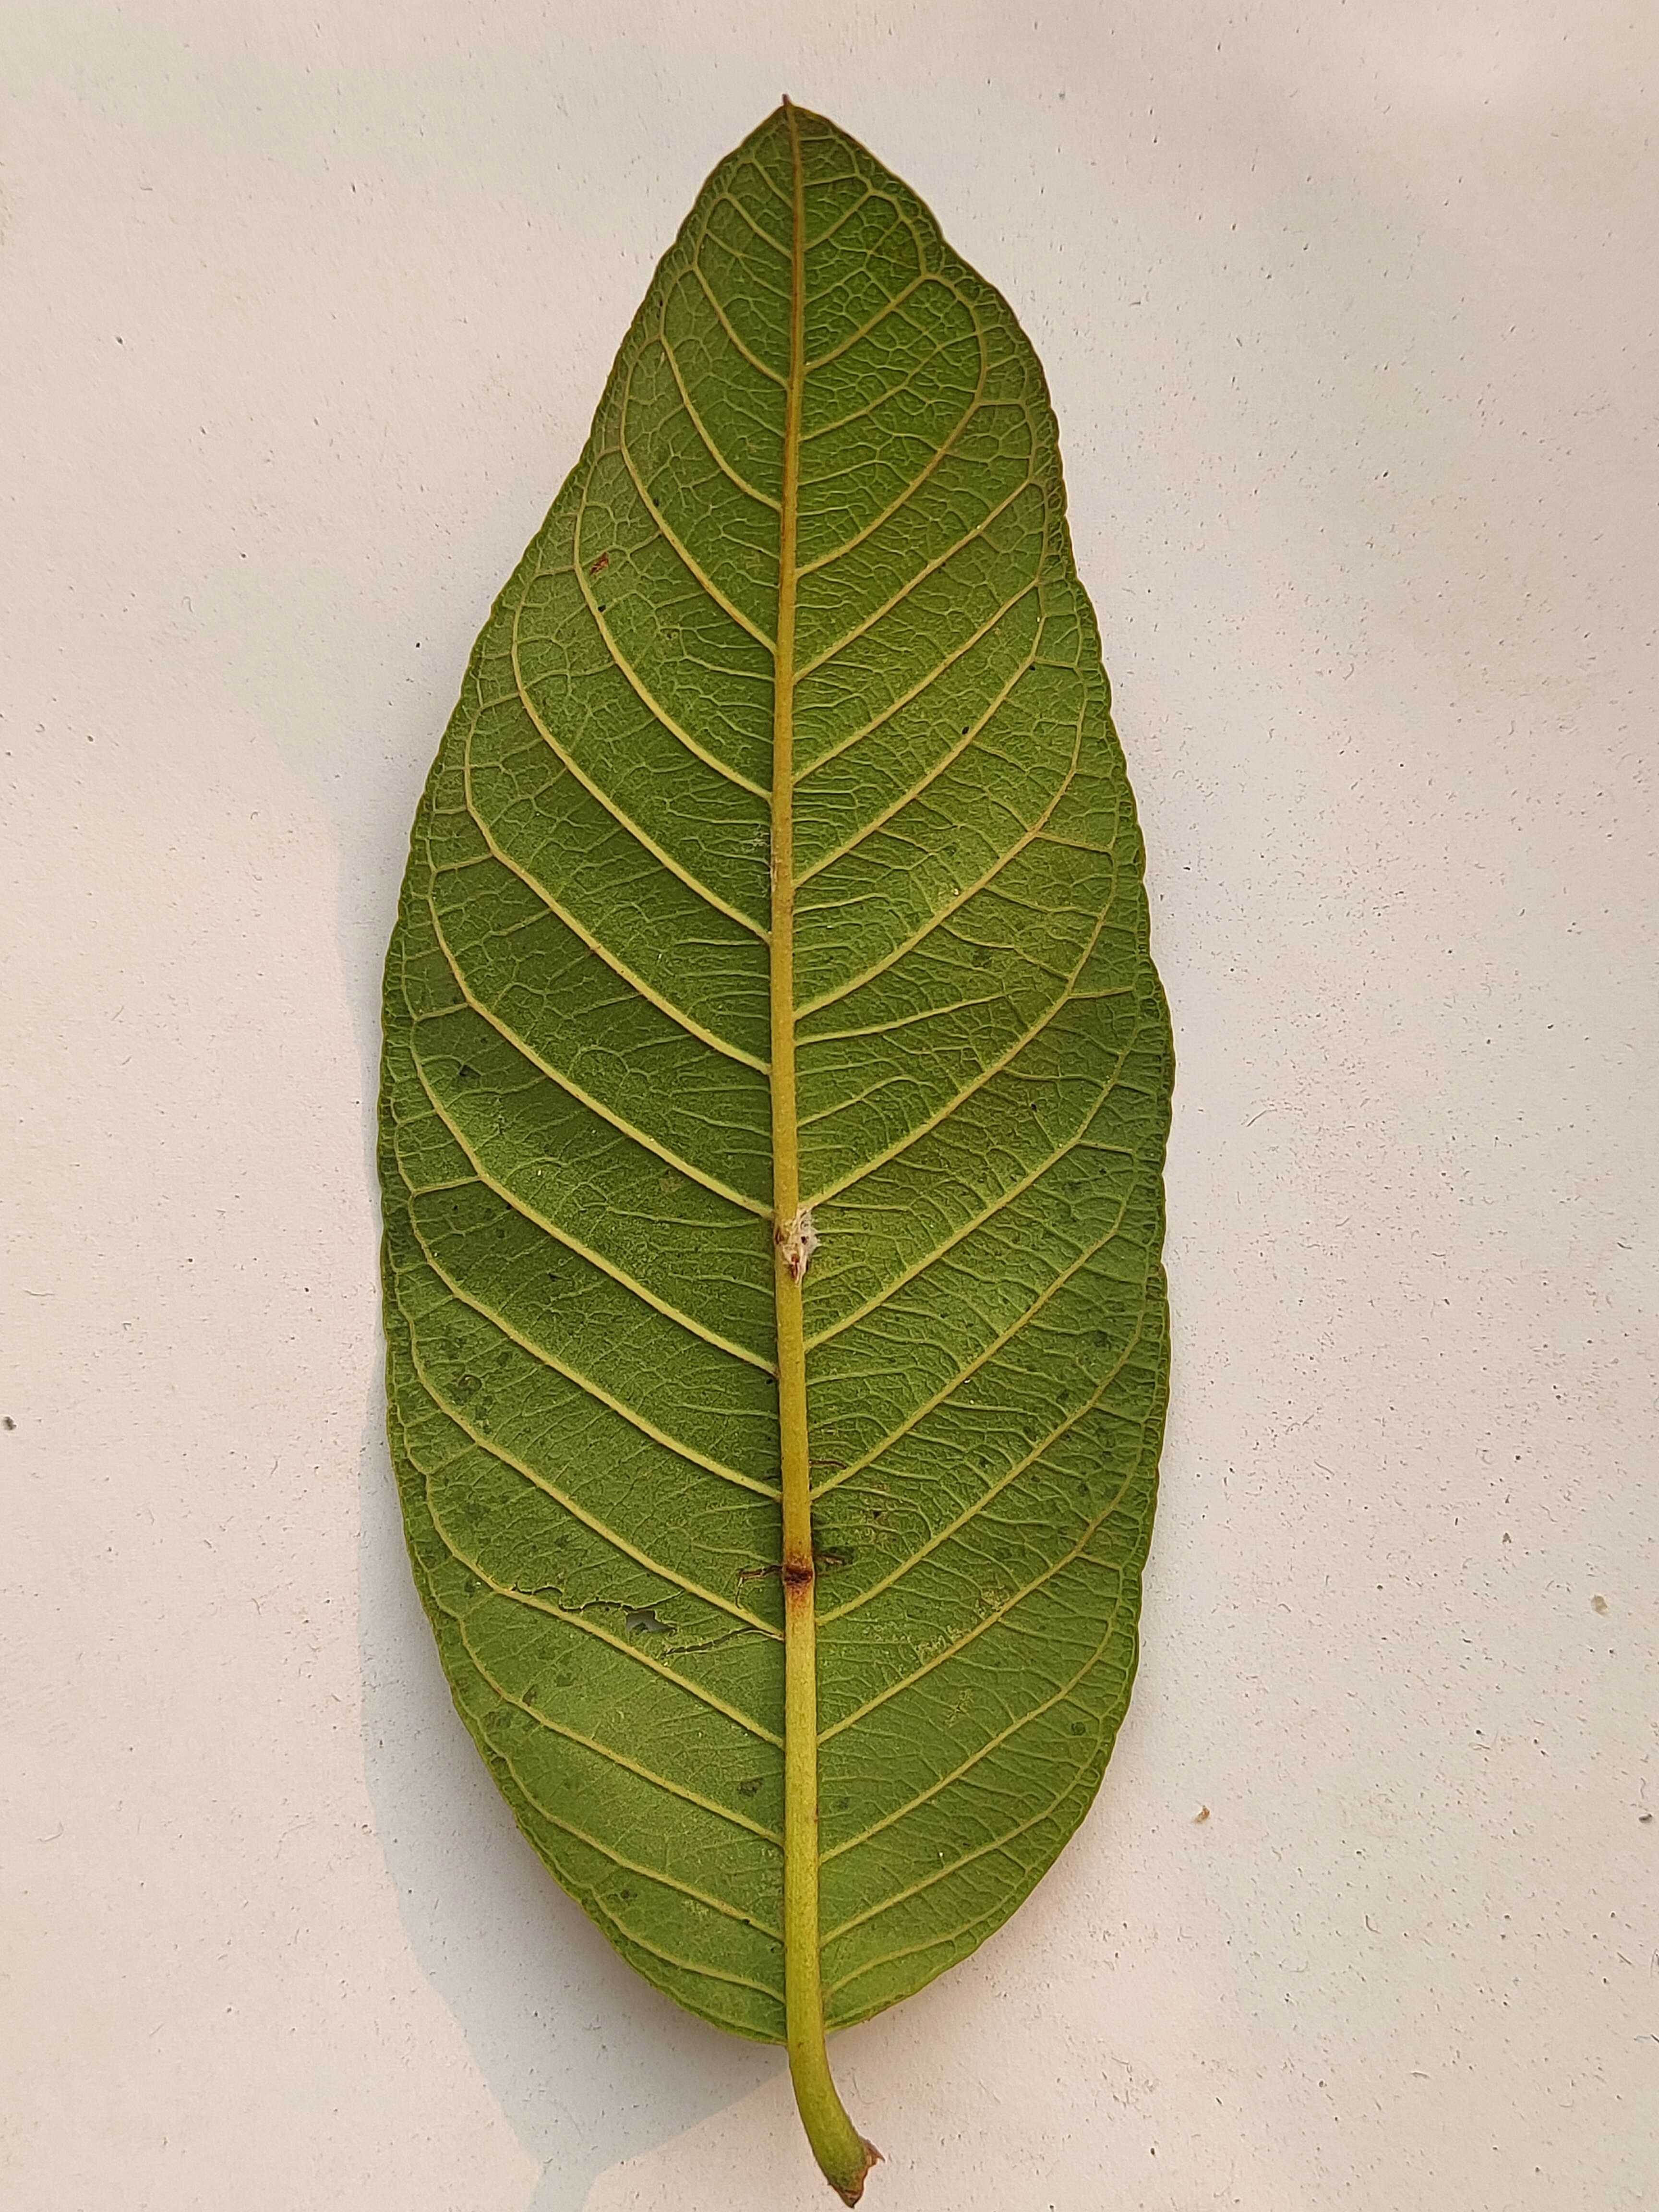
Leaf variety: Guava